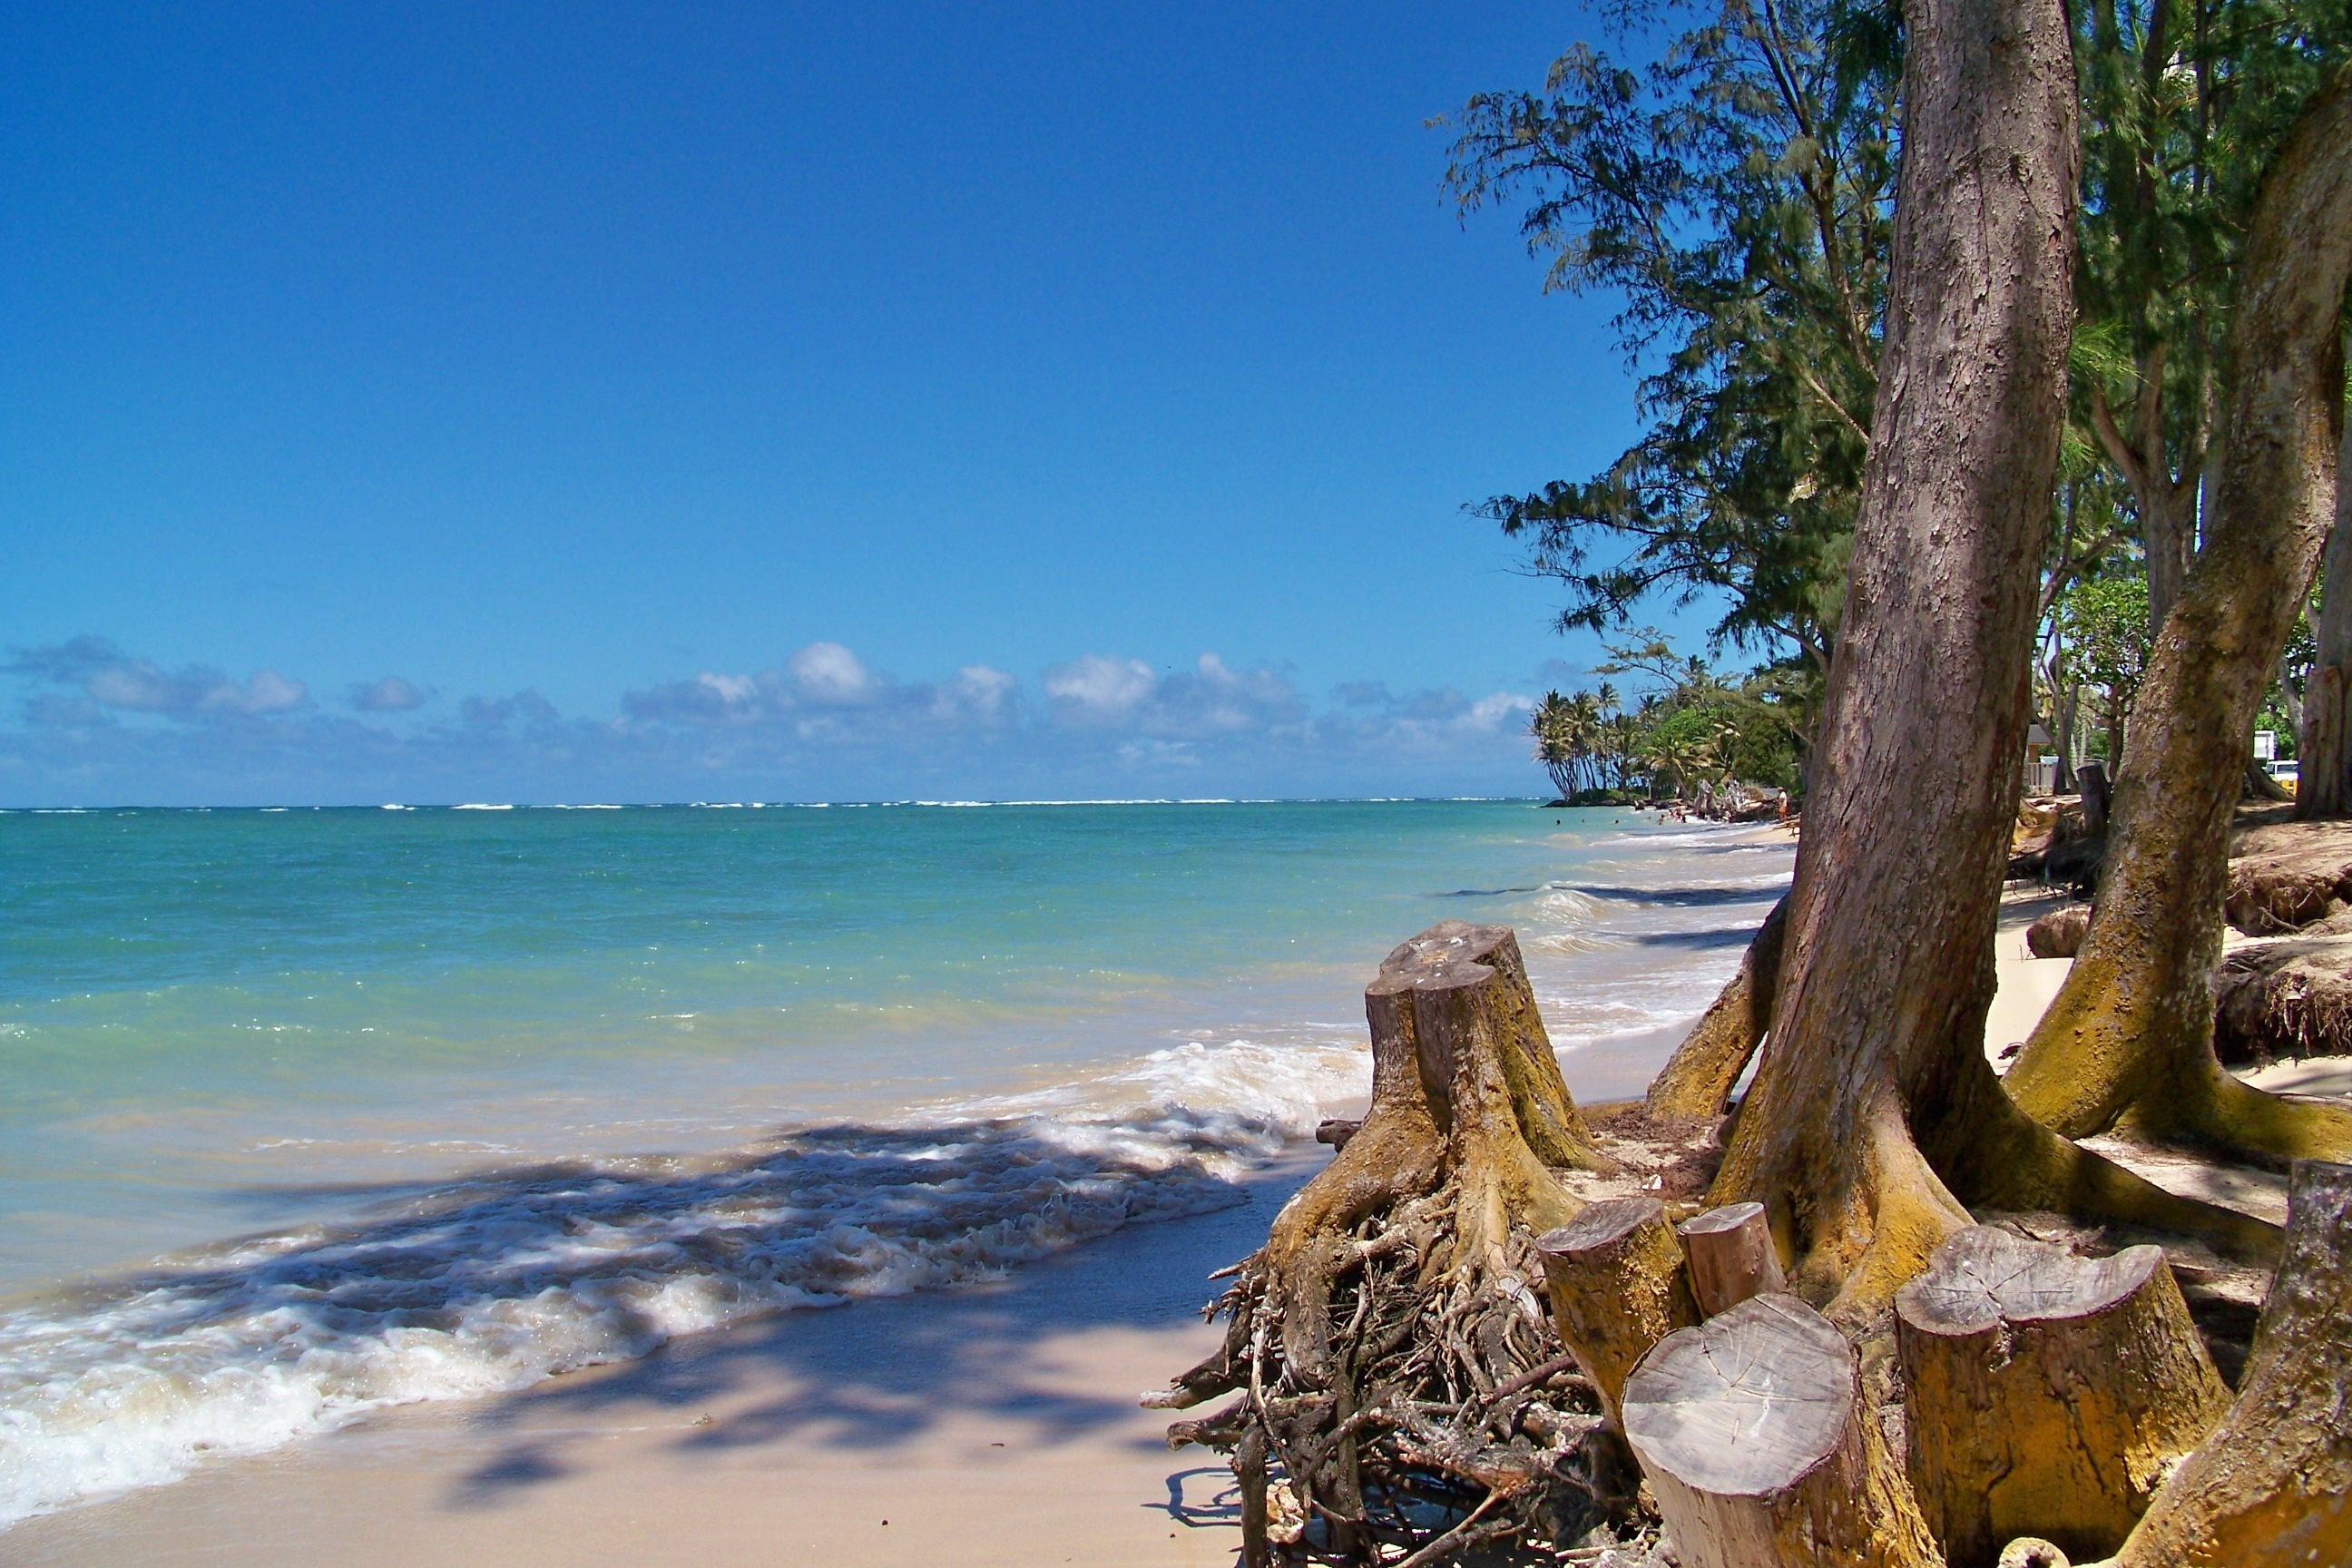
beach, sea, coast, tree, water, rock, ocean, shore, vacation, holiday, bay, hawaii, material, body of water, sandy beach, tropics, cape, beautiful beaches, arecales